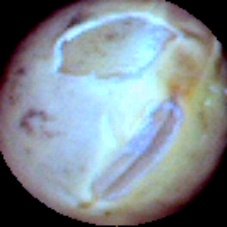
Label: Skin-damaged